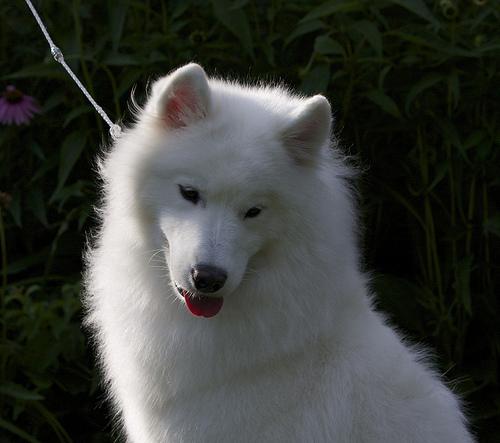
Breed: samoyed